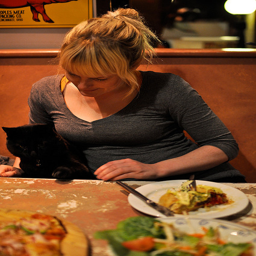
A woman sitting table  table having a plate of food.
A woman and a cat sitting at a table
A woman and her cat sit at a table.
A woman is sitting with her cat at the table.
A woman sitting with a black cat at a table.